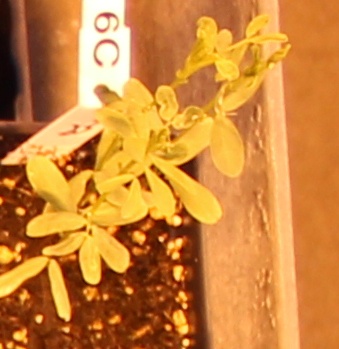
Label: Lentil